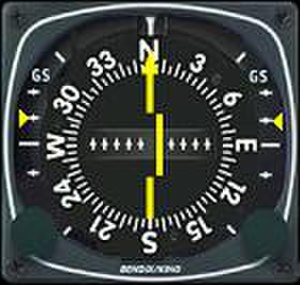
Instrumentlandingssystem / Sådan virker instrumentlandingssystemet
Et instrumentlandingssystem er et arrangement af radiosendere nær en lufthavns landingsbaner, hvis signaler opfanges af modtagerudstyr i flyvemaskinerne og dér hjæper piloten med at holde den tilsigtede indflyvningsrute på det sidste stykke af flyvningen inden landingen. Betegnelsen "instrument" hentyder til, at systemet kan bruges i dårlig sigtbarhed, som tvinger piloten til at "flyve efter instrumenter" frem for at orientere sig ved at se ud ad vinduet. En ILS bruges således kun når en flyver er underlagt instrumentflyvereglerne.